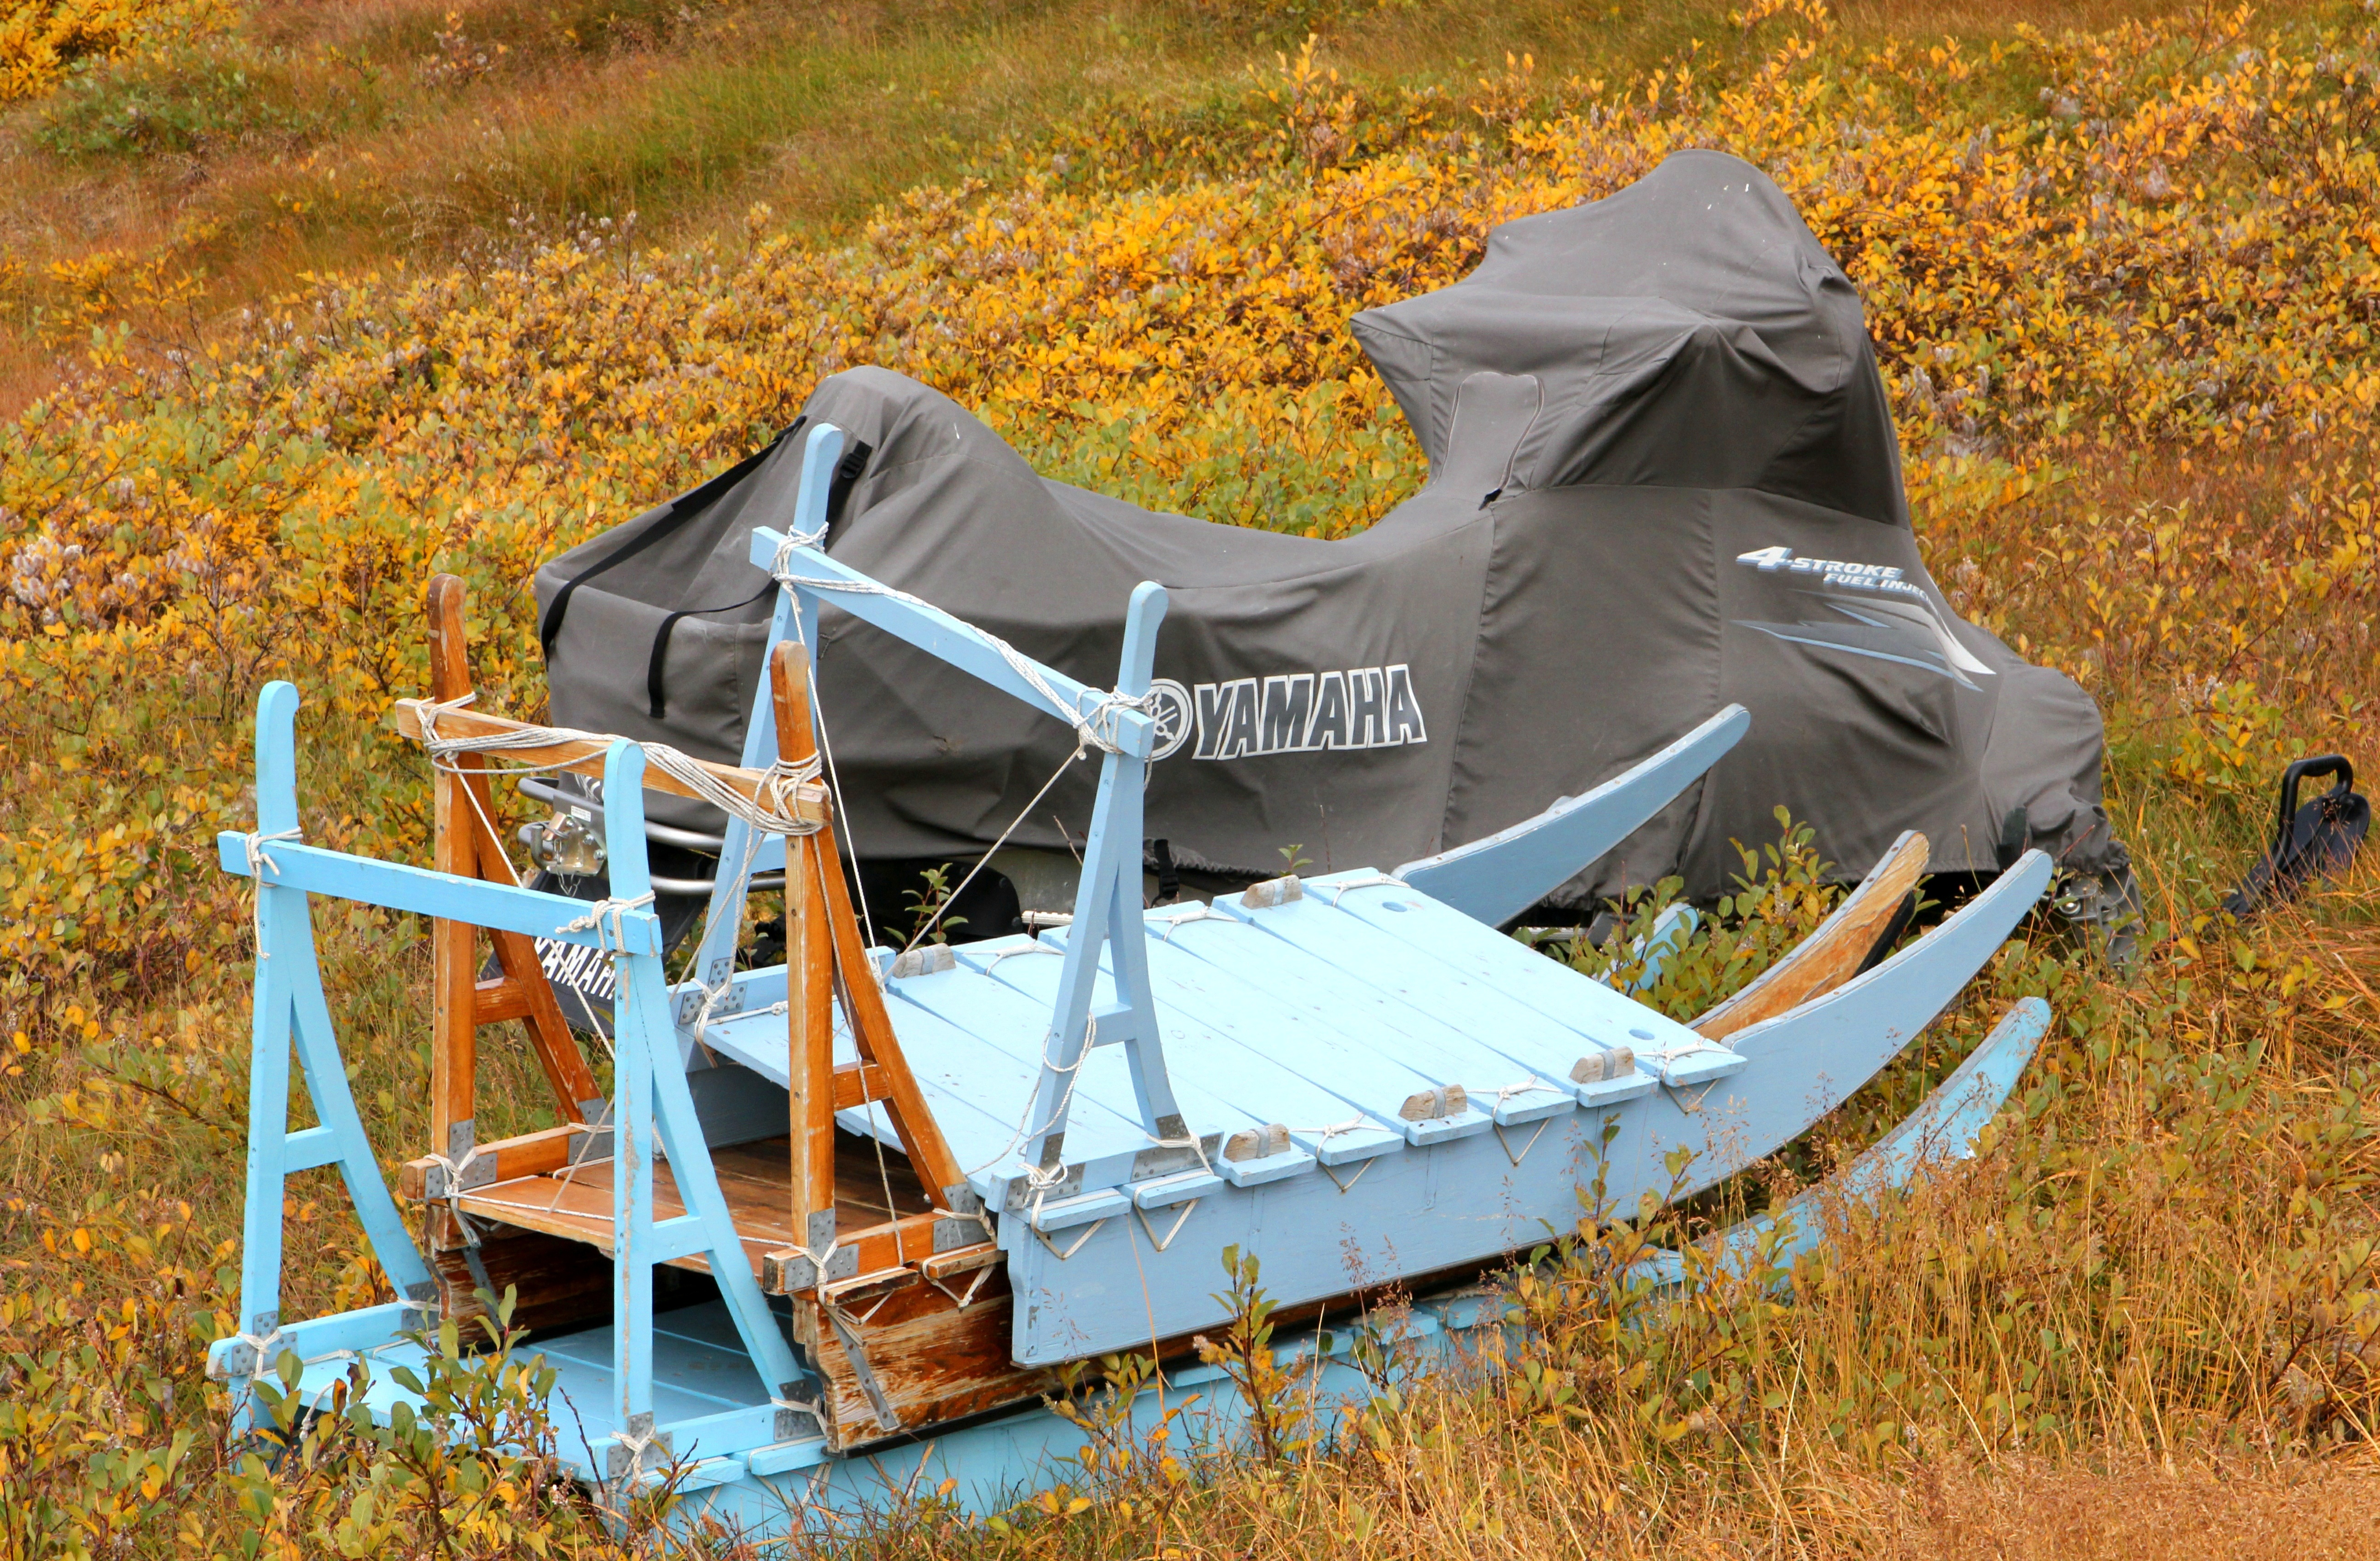
vehicle, autumn, agriculture, tent, ecosystem, vehicles, dog sled, sleigh, snowmobile